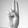
ASL letter: U